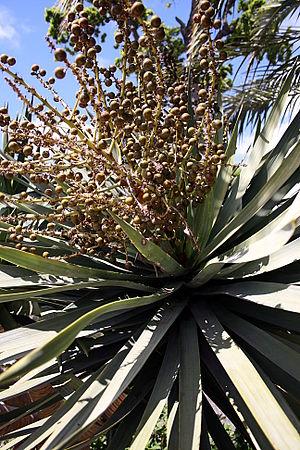
Le dragonnier des Canaries, ou dragonnier commun, est une plante arborescente monocotylédone de la famille des Liliaceae selon la classification classique, ou des Asparagaceae selon la classification phylogénétique.